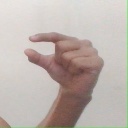
अक्षर: ग